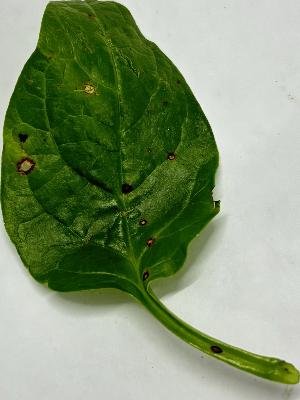
Label: Bacterial-Spot